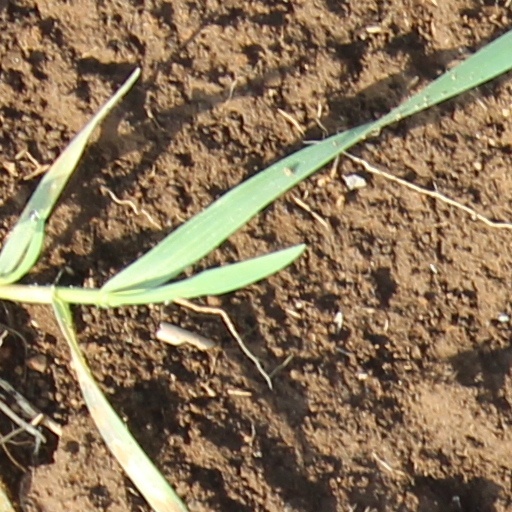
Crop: wheat